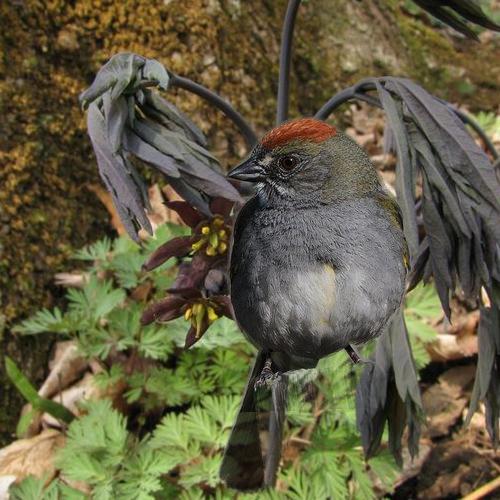
Bird species: Green_tailed_Towhee
Bird type: landbird
Background: land